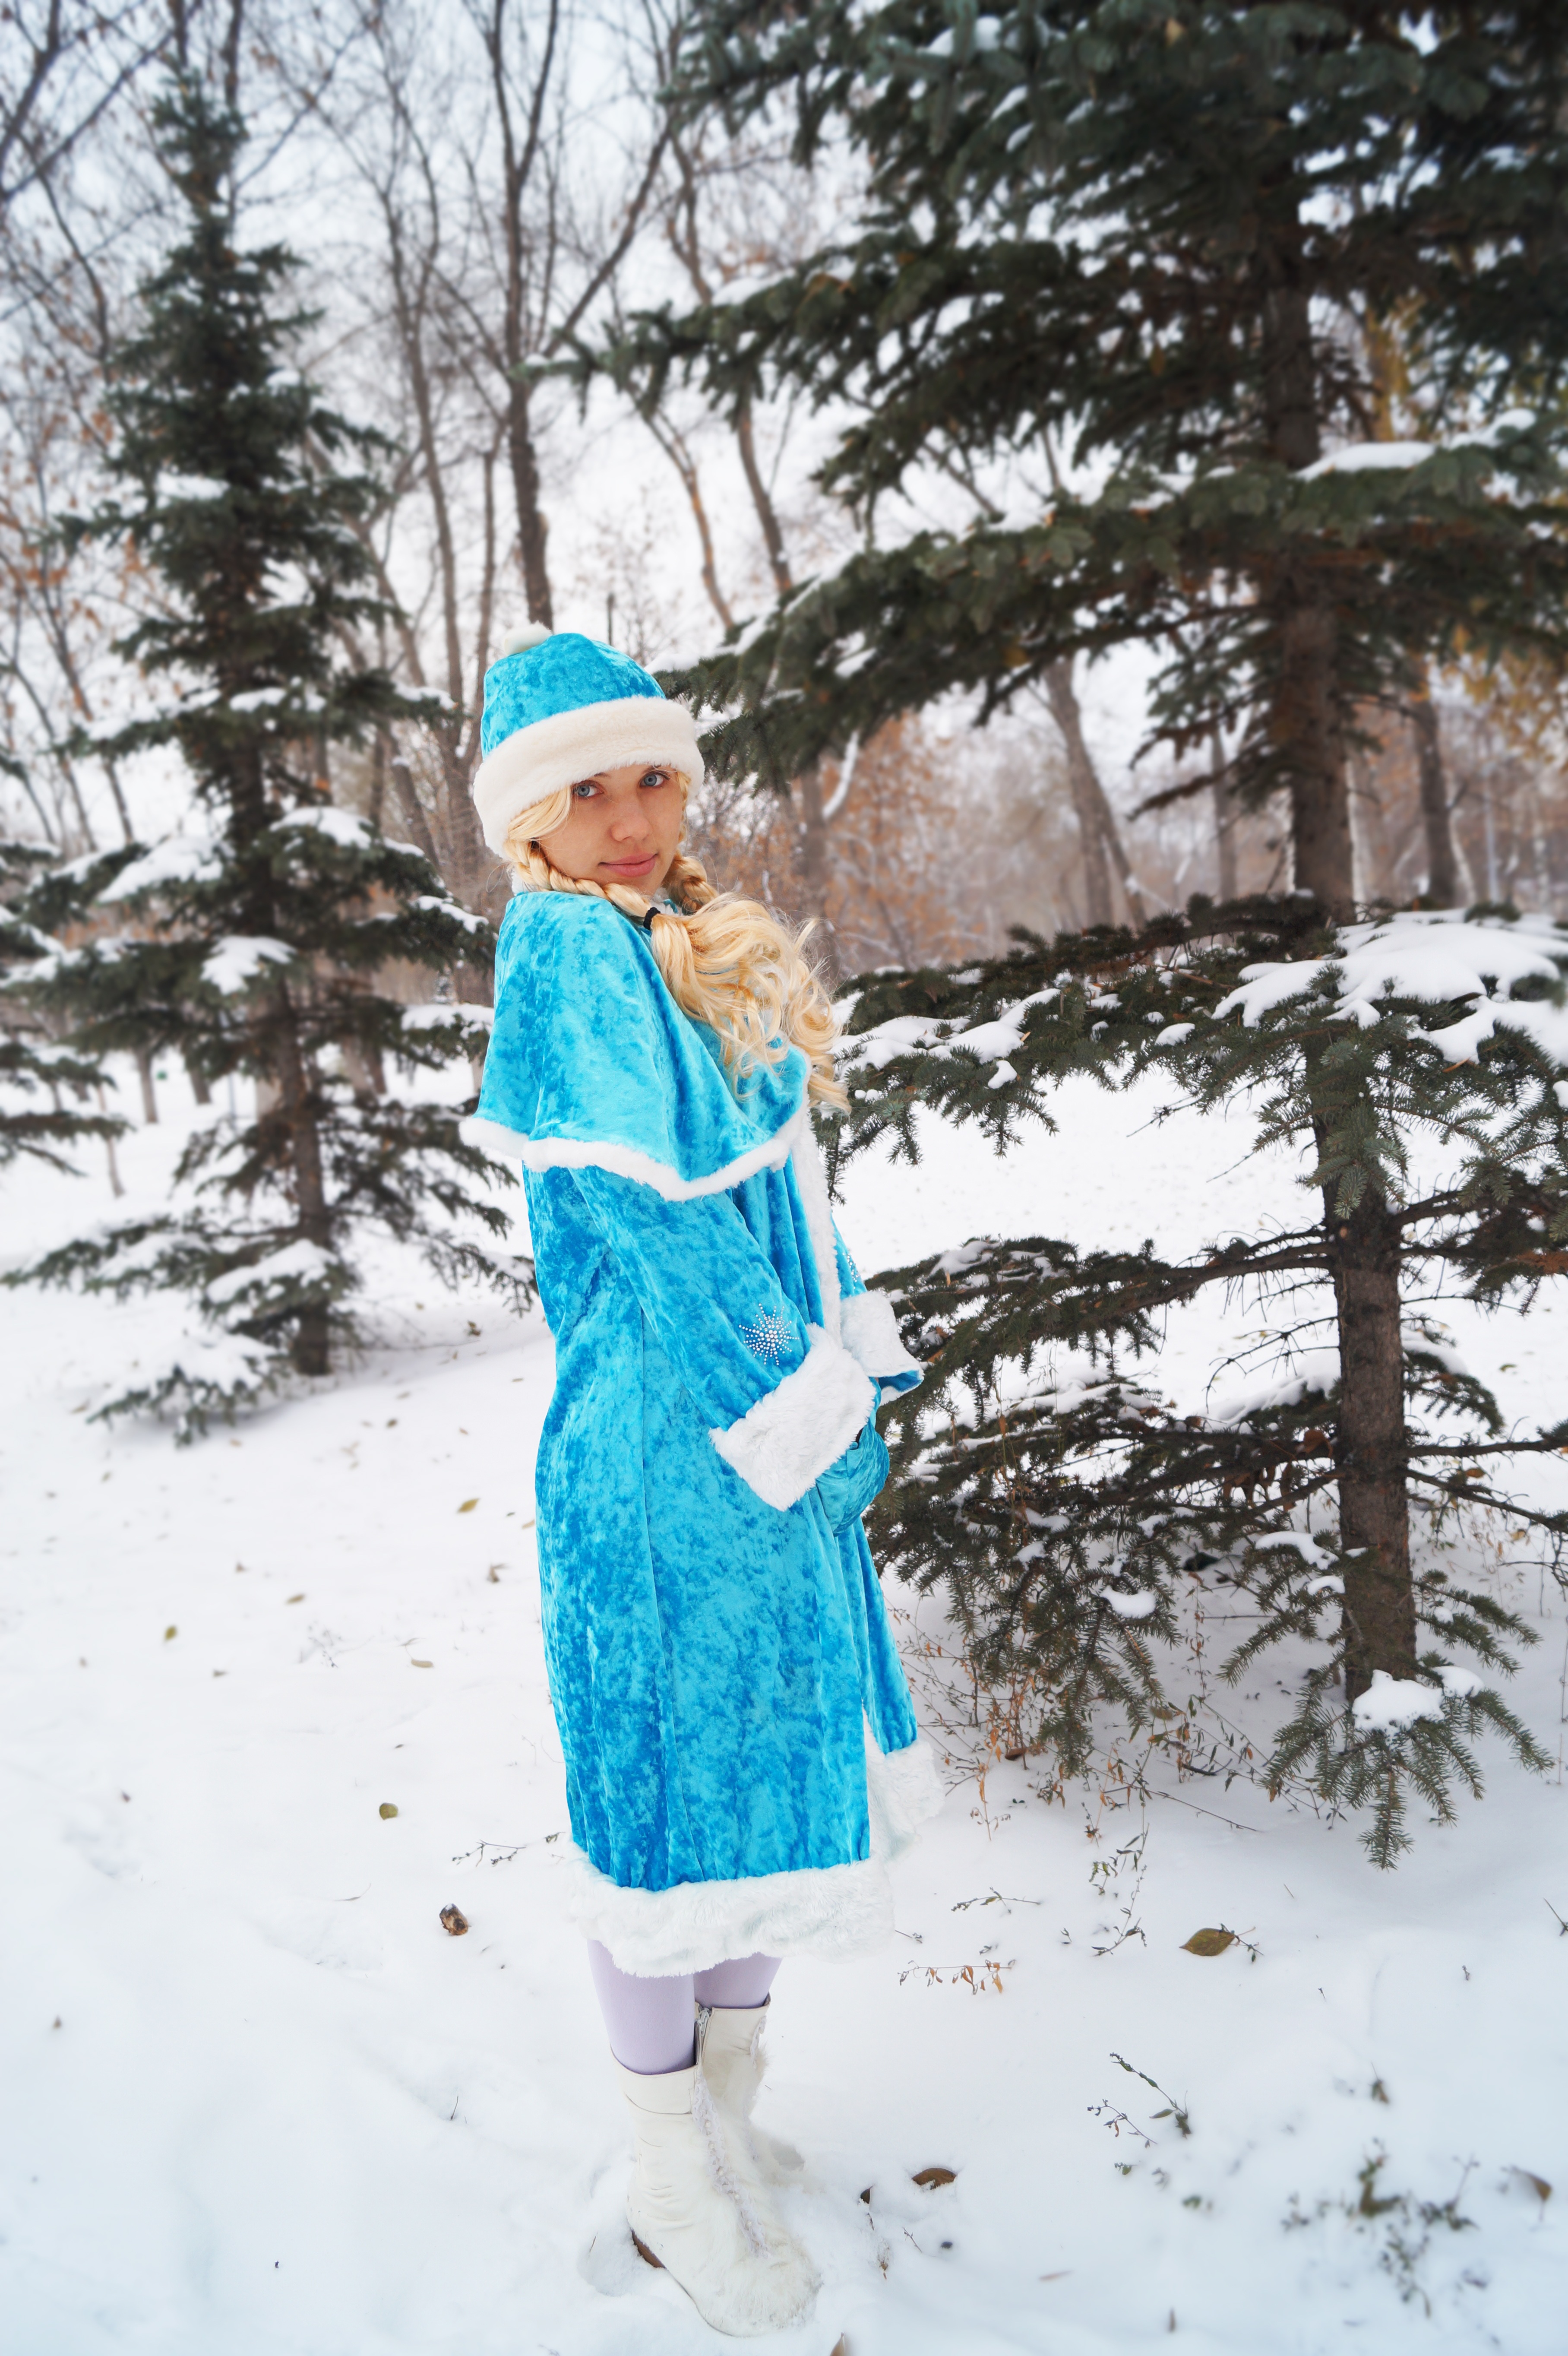
forest, snow, winter, spring, weather, holiday, clothing, season, dress, footwear, joy, story, costume, freezing, characters, new year's eve, snow maiden